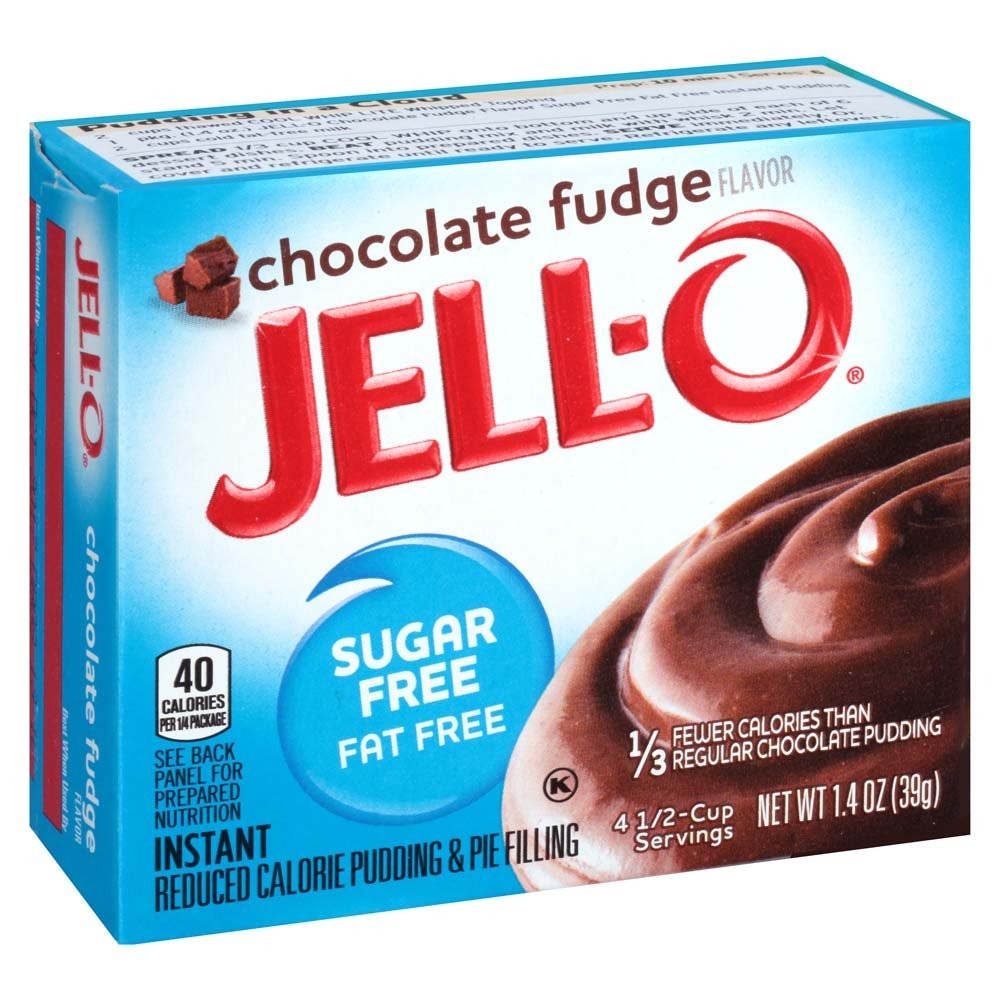
Item Name: Jell-O Sugar-Free Chocolate Fudge Instant Pudding Mix 1.4 Ounce Box (Pack of 6)
Bullet Point 1: Sugar-free and naturally fat free
Bullet Point 2: Contains 40 calories per serving; each box makes 4 servings
Bullet Point 3: Make a delicious dessert in 5 minutes; just add milk and allow to set
Bullet Point 4: Perfect for those keeping Kosher
Value: 8.4
Unit: Ounce

Price: 1.59